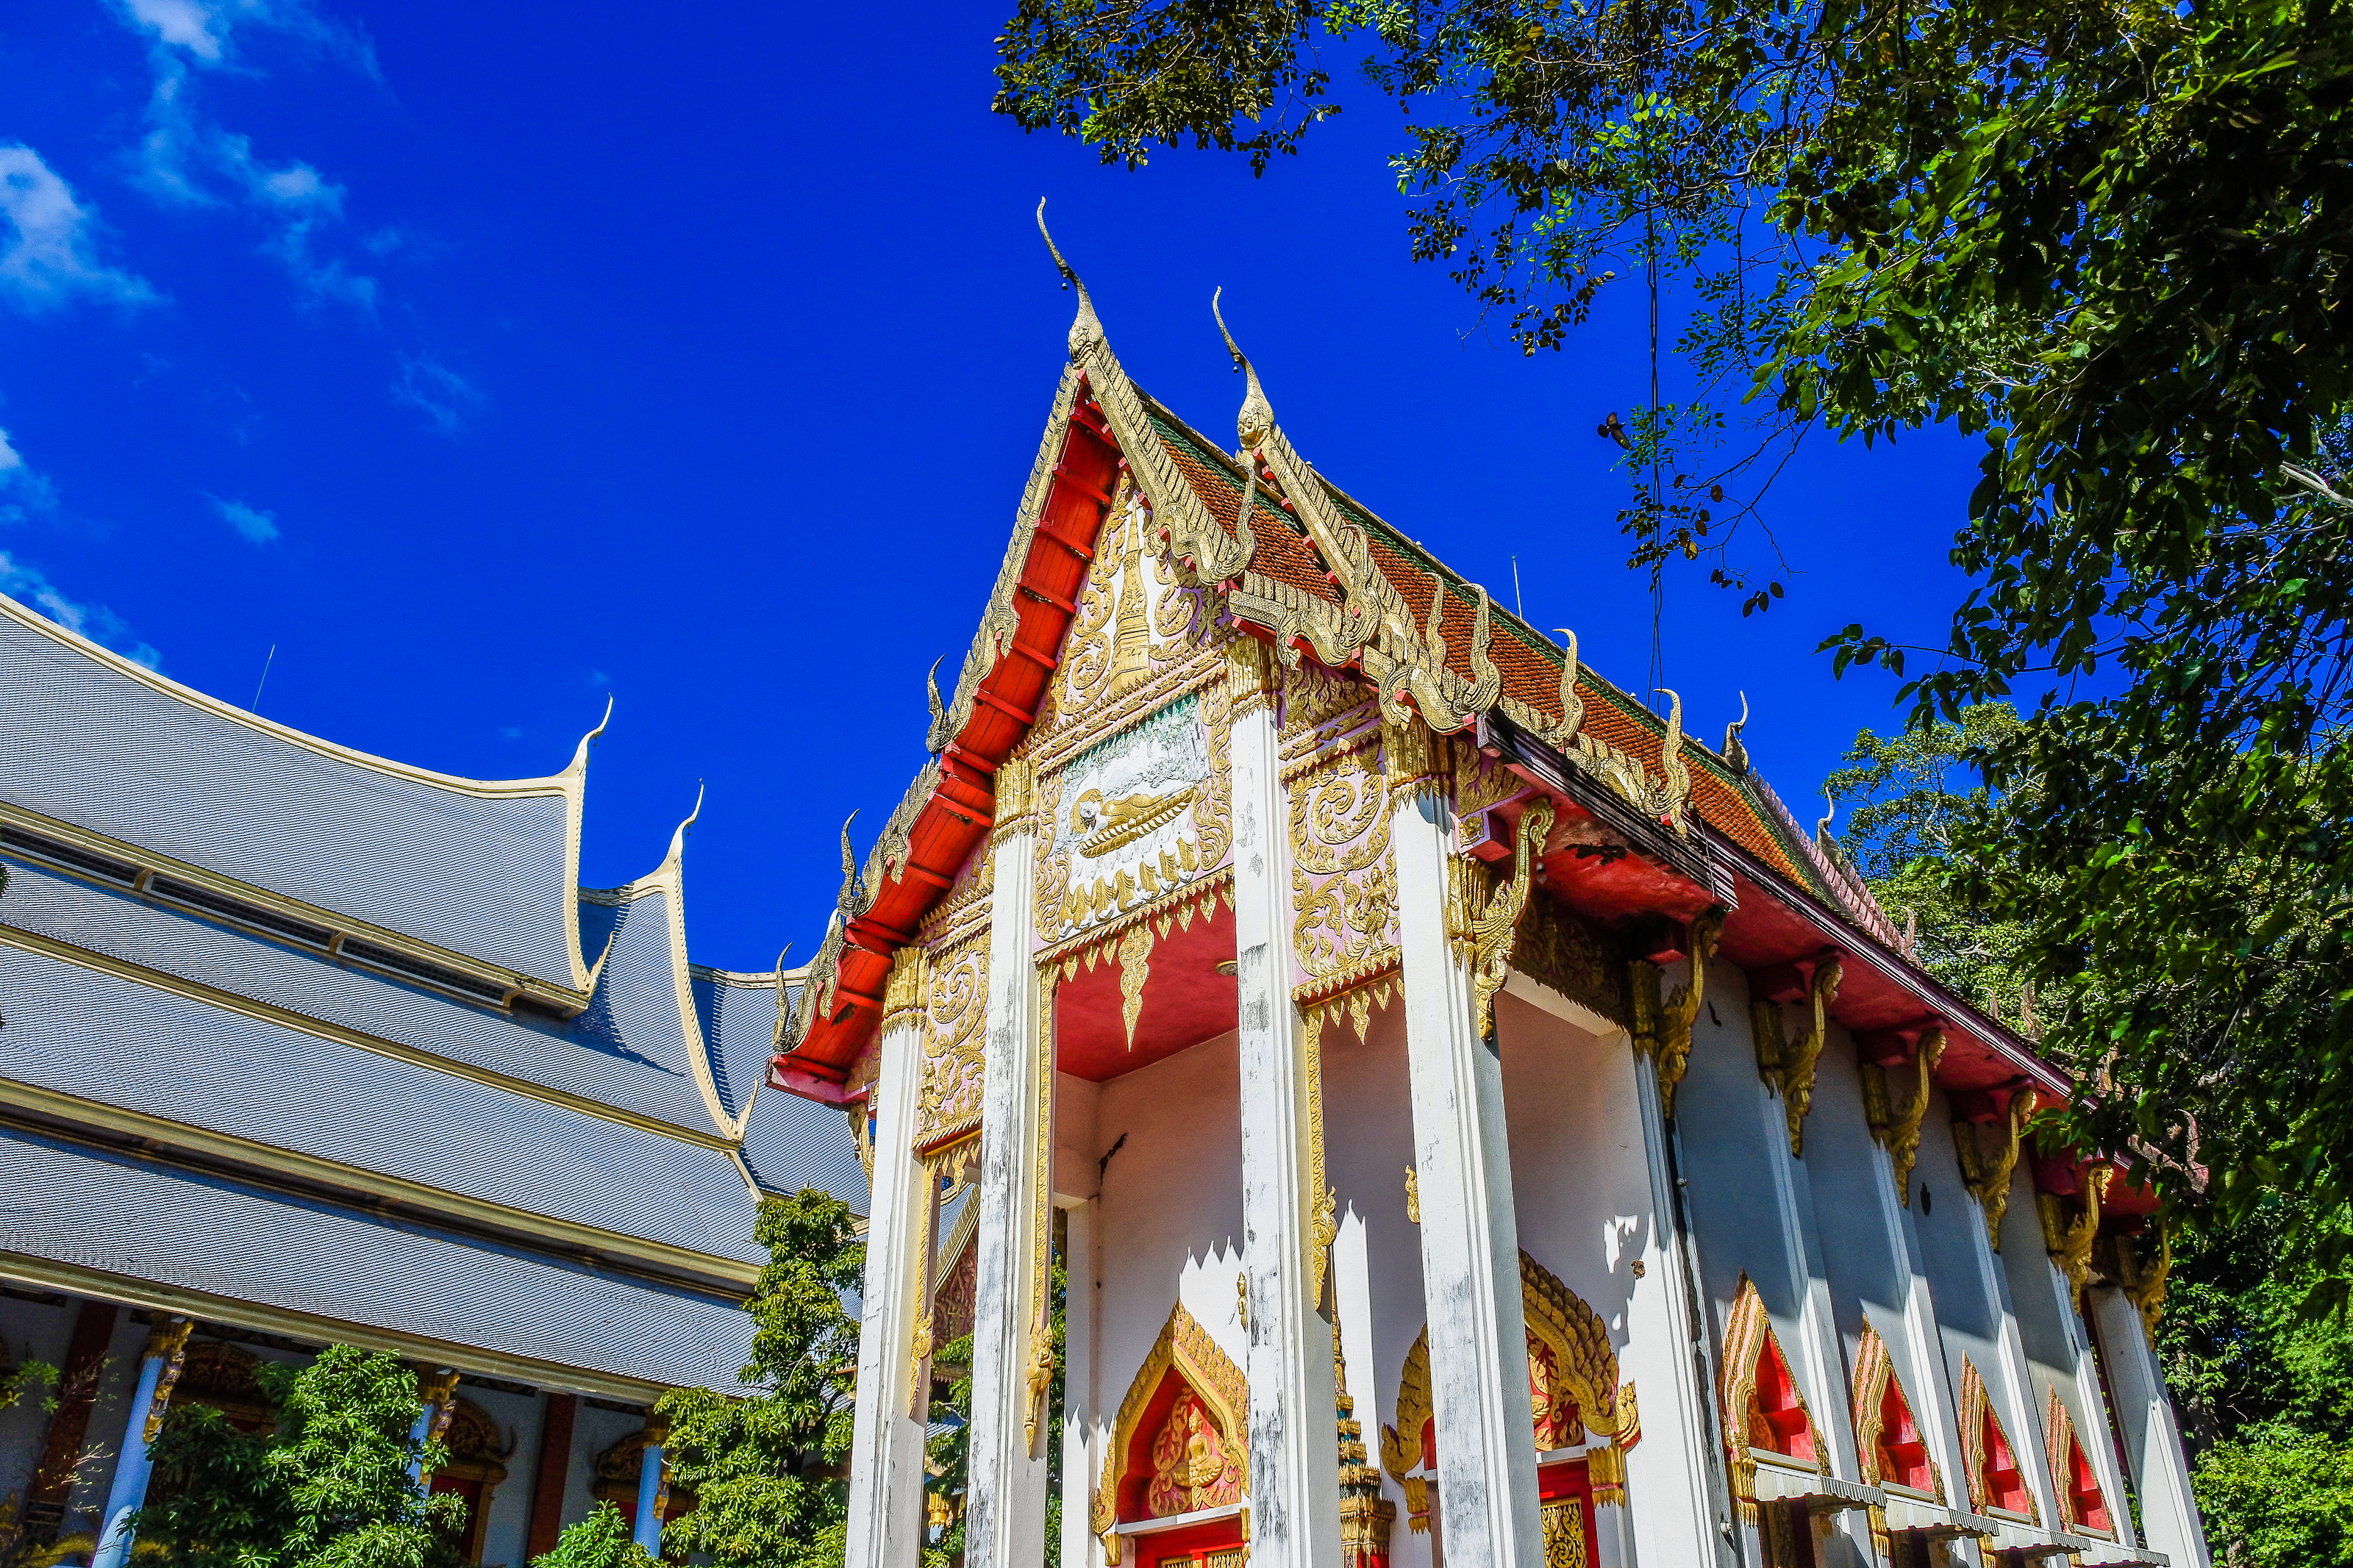
big, cobra, king of nagas, view, biggest, buddha, golden, religions, thailand snakes, serpent, landmark, sky, payanak, statue, thai, ancient, goldbuddha, traditional, background, style, worship, homage, religious, snake, believe, buddha with naga, life, gold, head, naga thai, design, buddhaimage, belief, architecture, art, famous, green, wallpaper, sculpture, wat, buddhism, places, blue, culture, buddhist, temple, garden, travel, naga, place of worship, building, shrine, historic site, tree, facade, chinese architecture, pagoda, house, world, tourist attraction, tourism, classical architecture